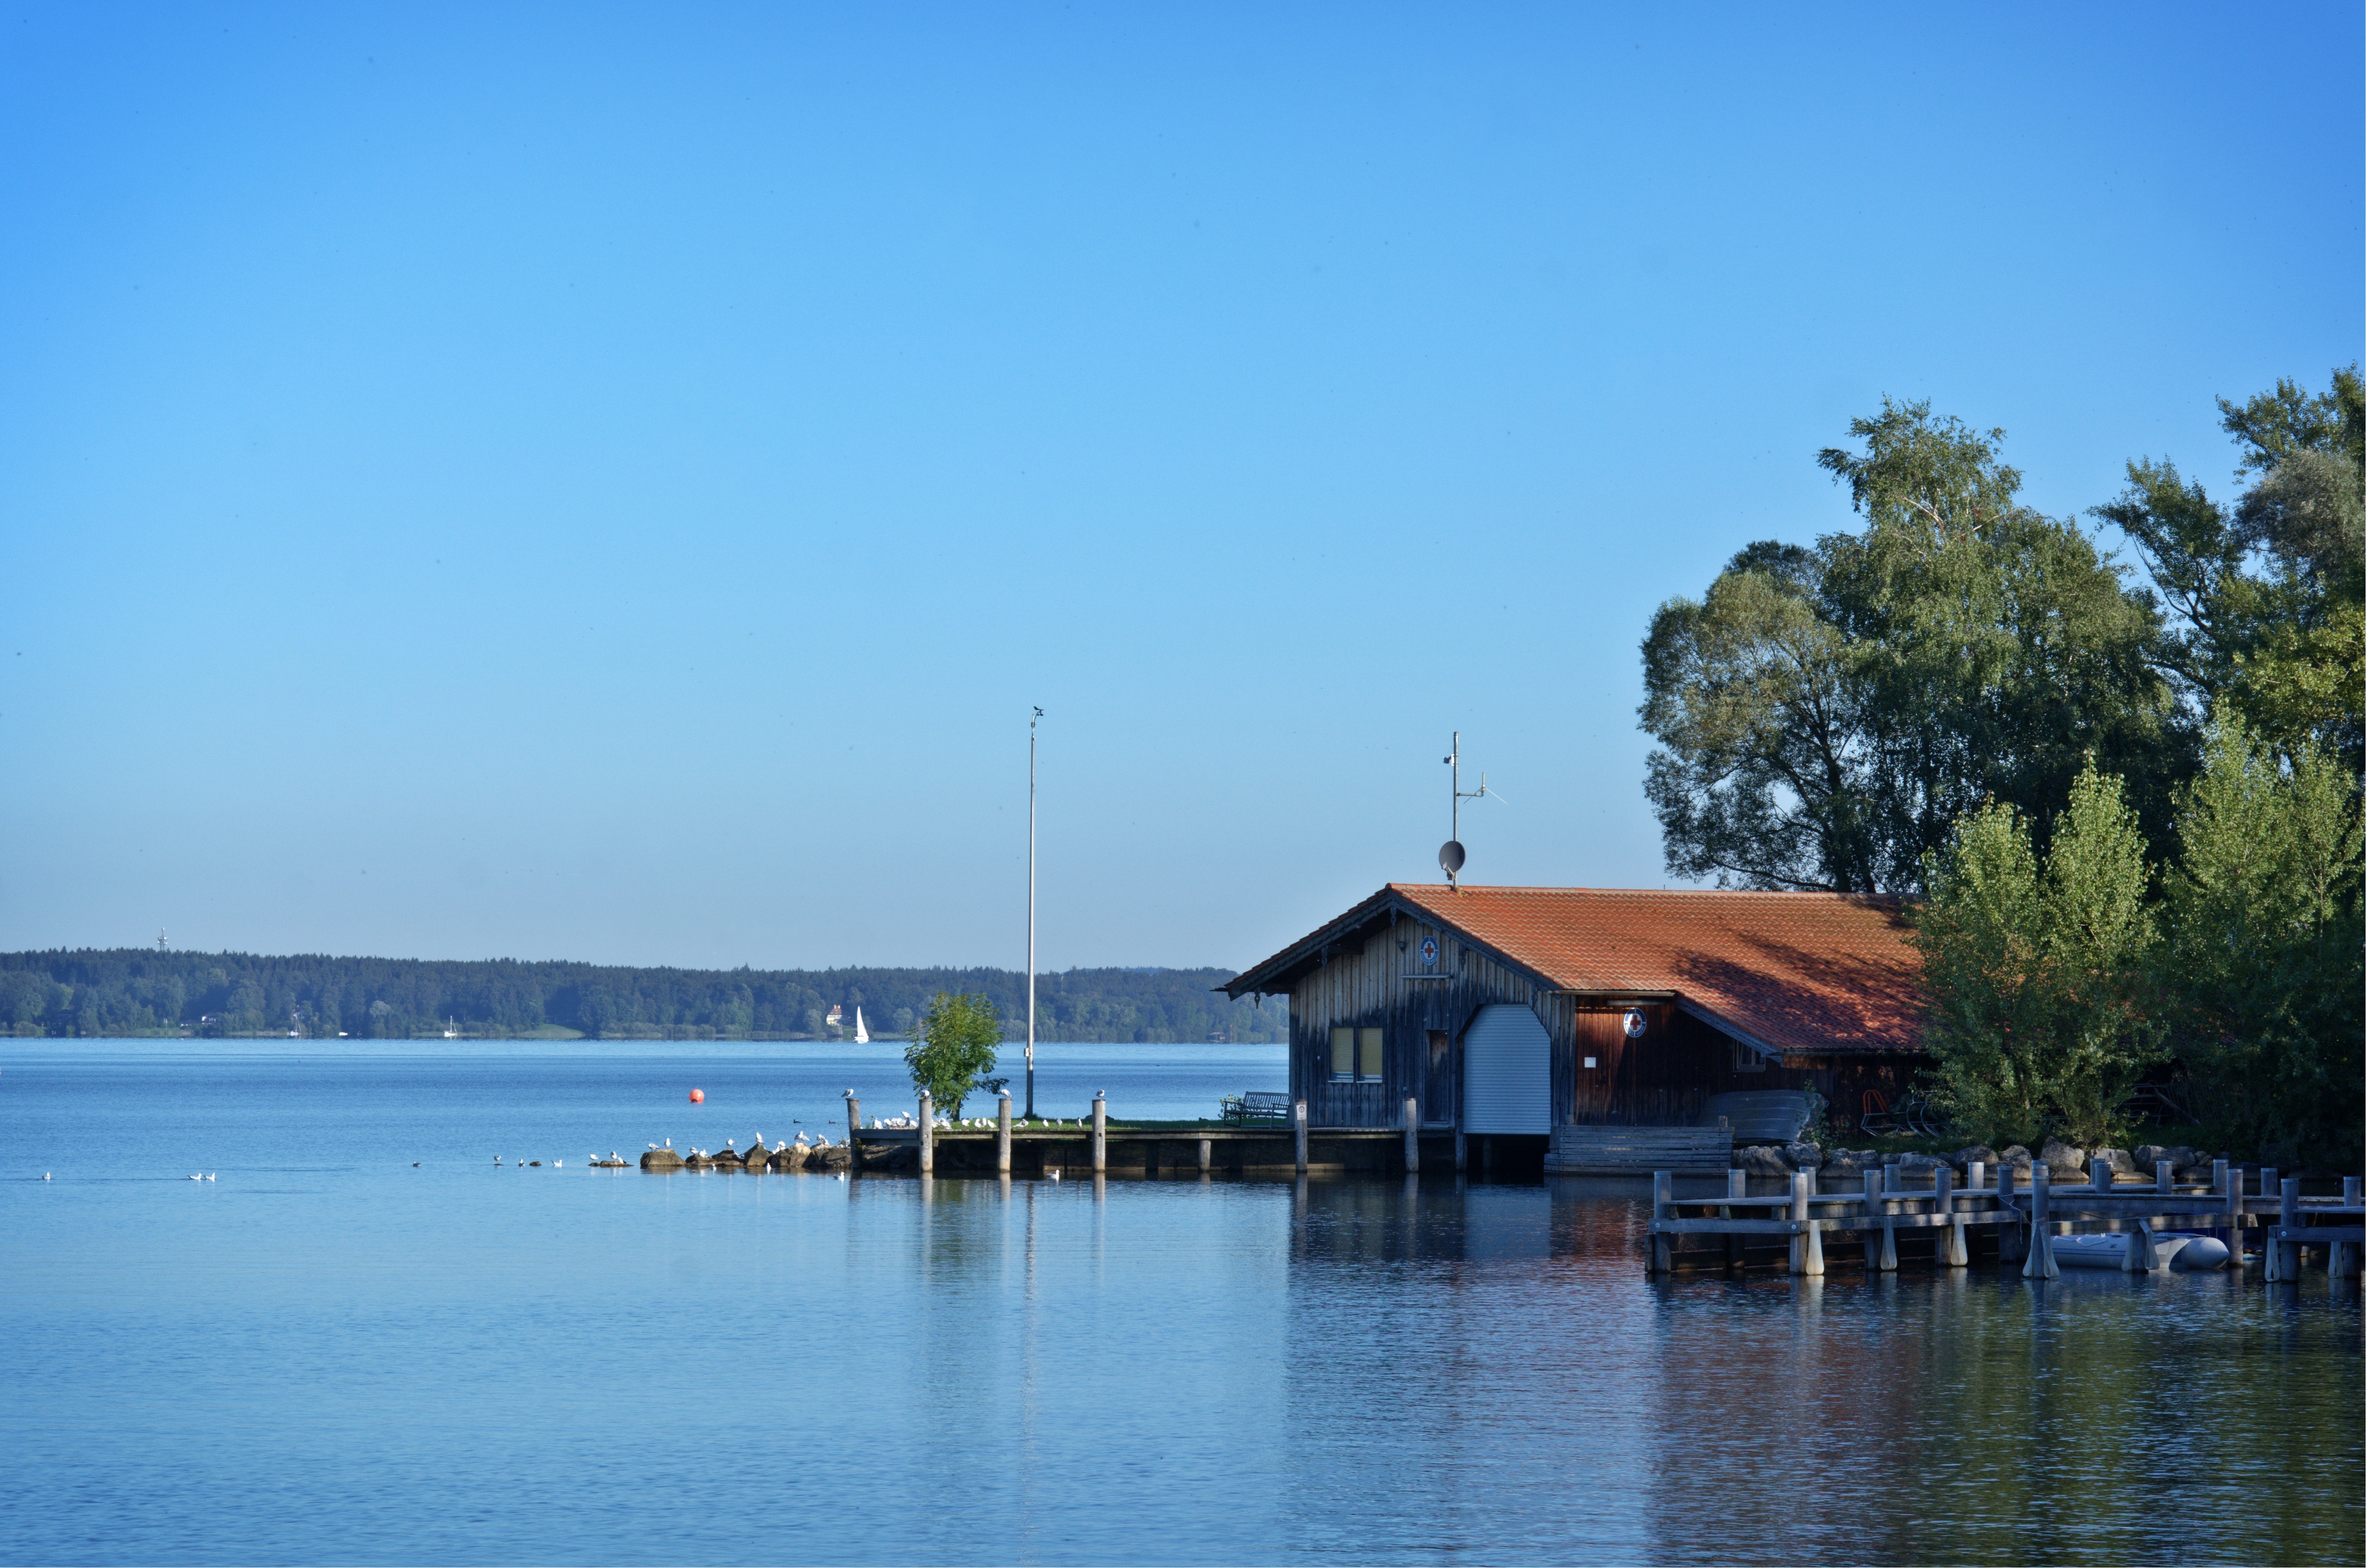
sea, water, nature, dock, boardwalk, shore, lake, home, vacation, web, vehicle, lagoon, bay, marina, body of water, log cabin, chiemsee, boat house